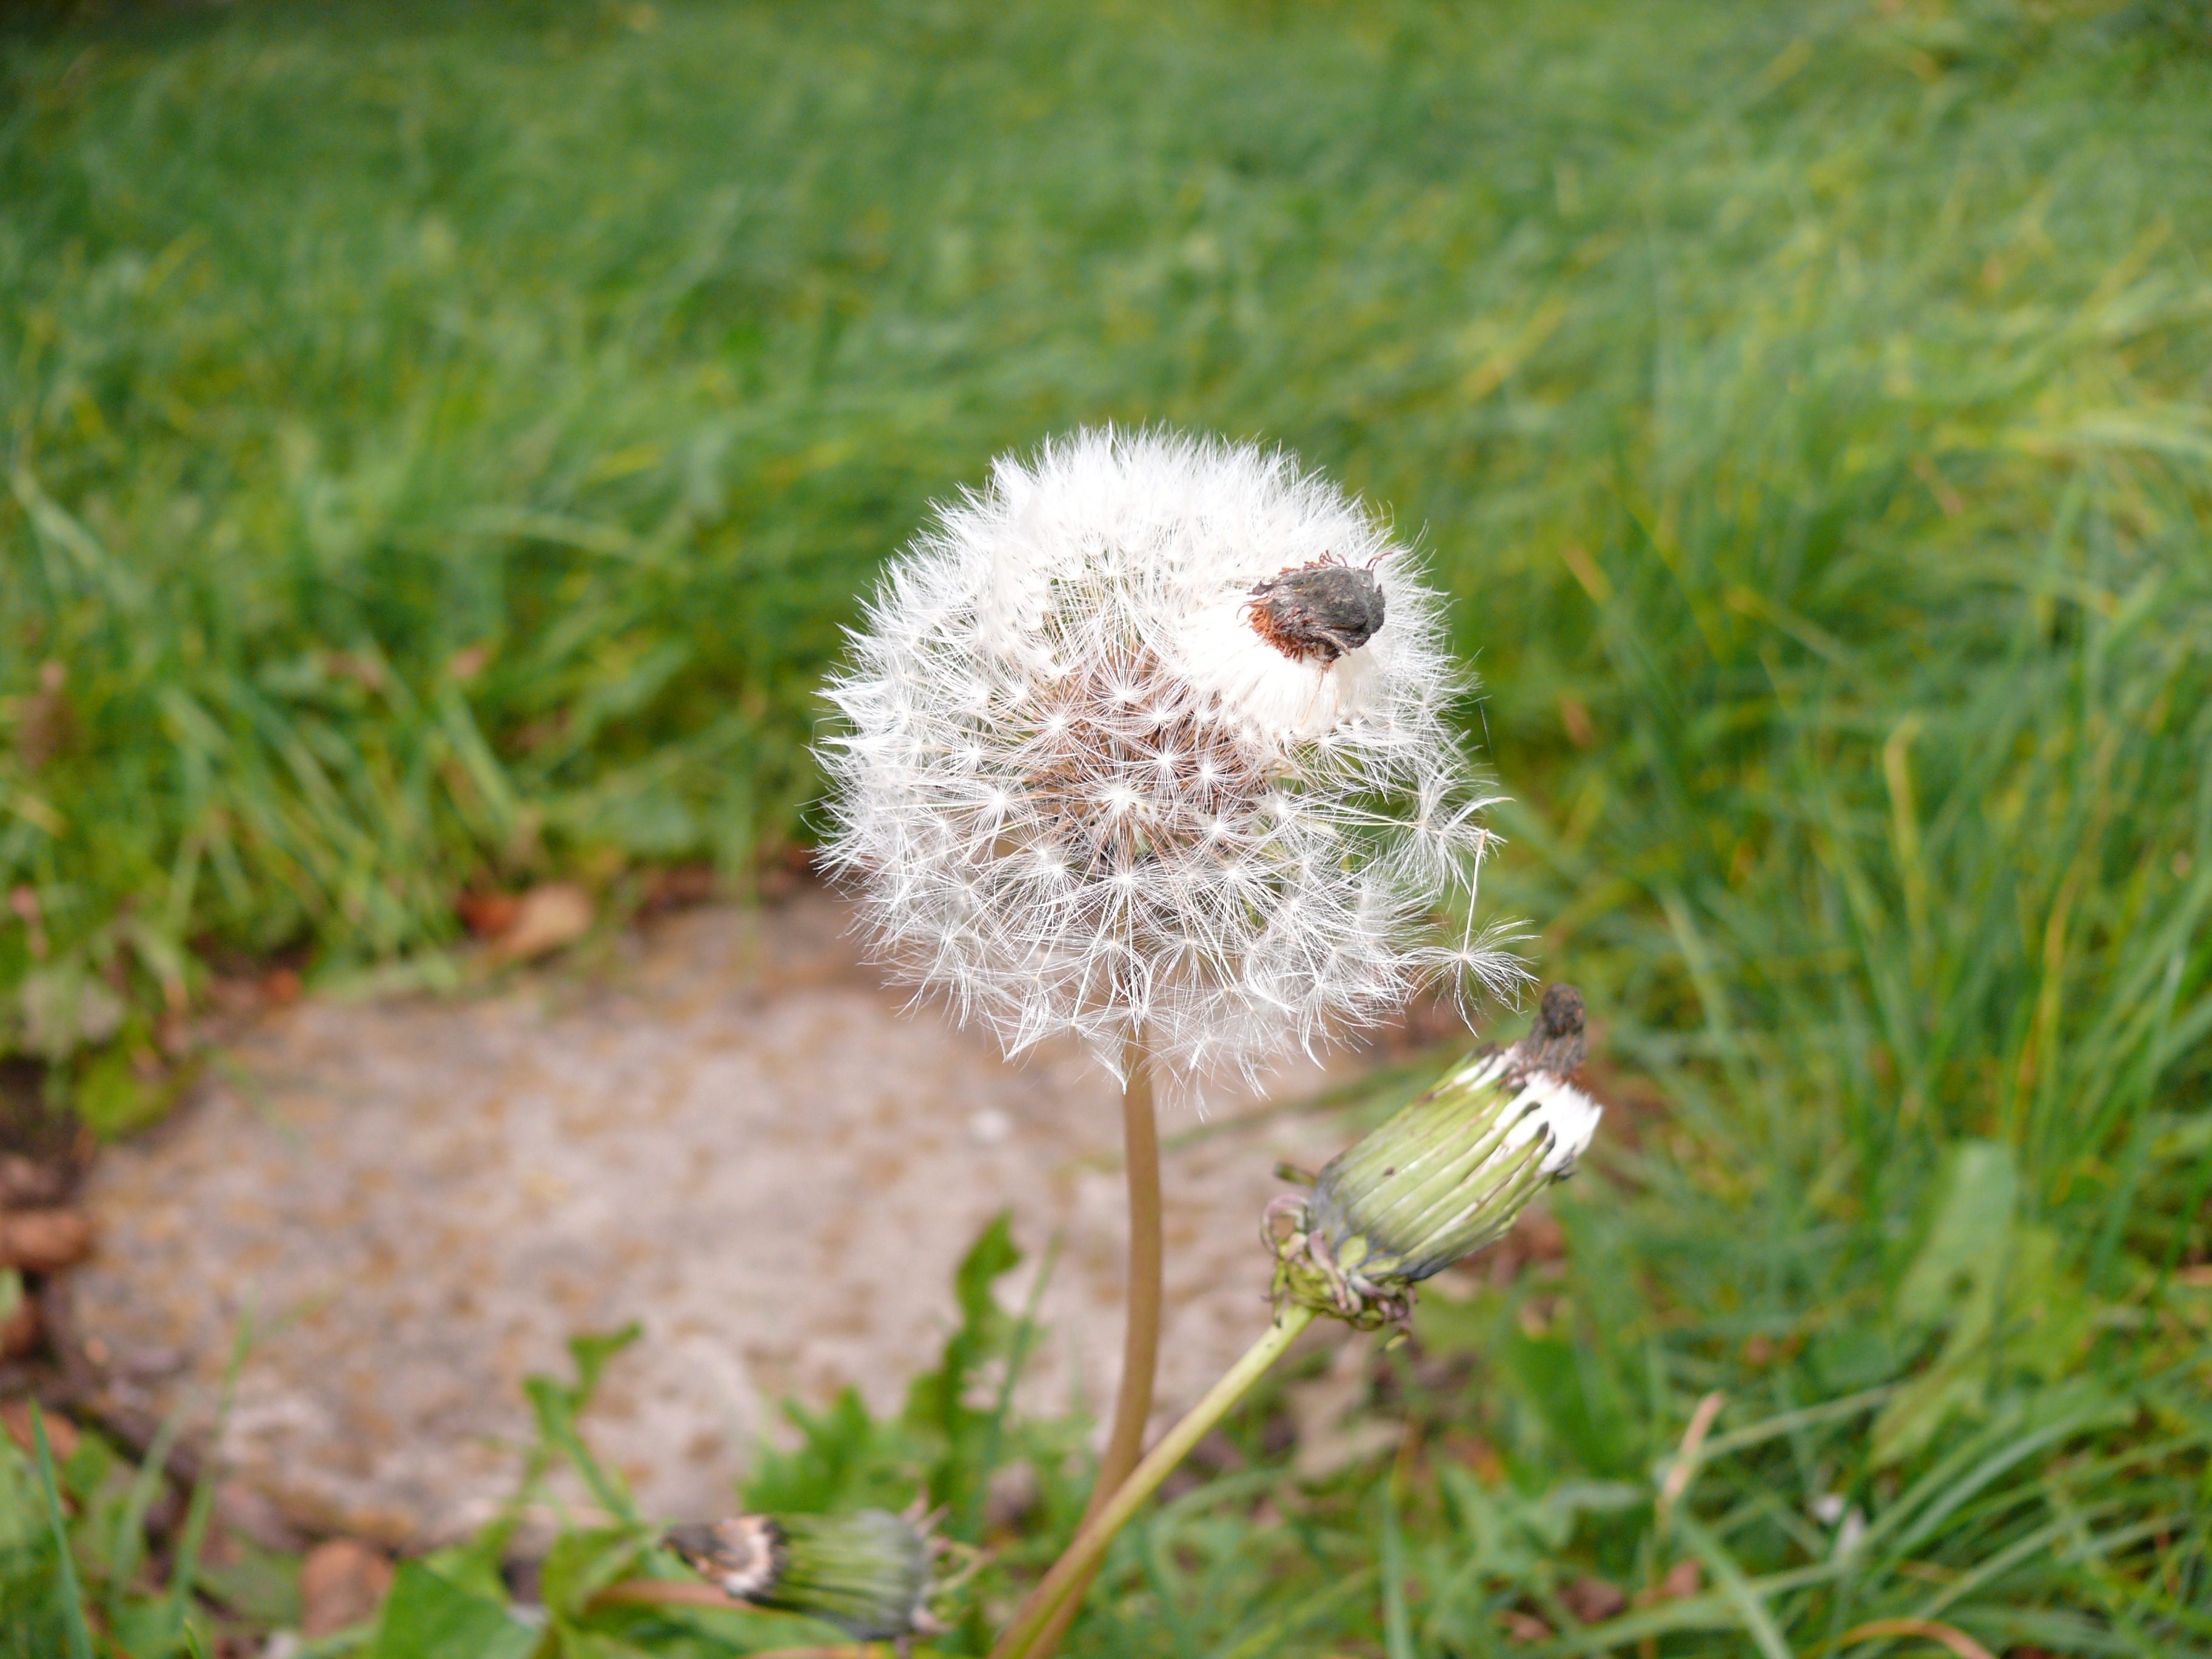
nature, grass, plant, lawn, meadow, dandelion, flower, wildlife, green, autumn, botany, flora, fauna, wildflower, close up, macro photography, flowering plant, daisy family, grass family, land plant